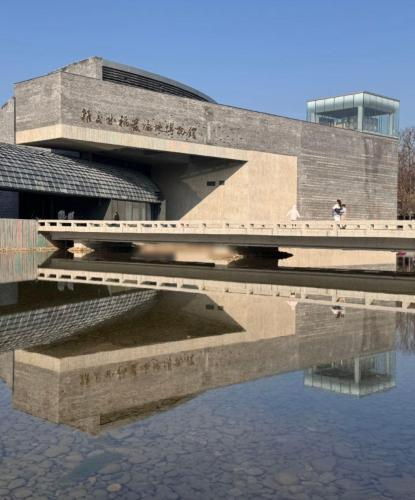
地标名称：杂交水稻发源地博物馆
所在城市：怀化市·洪江市